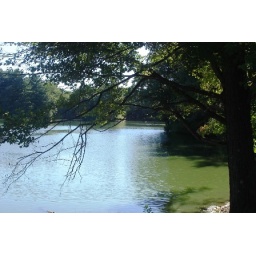
Pine Lake by my house on the walk to the Stop and Shop. Yes, the water was green like that.